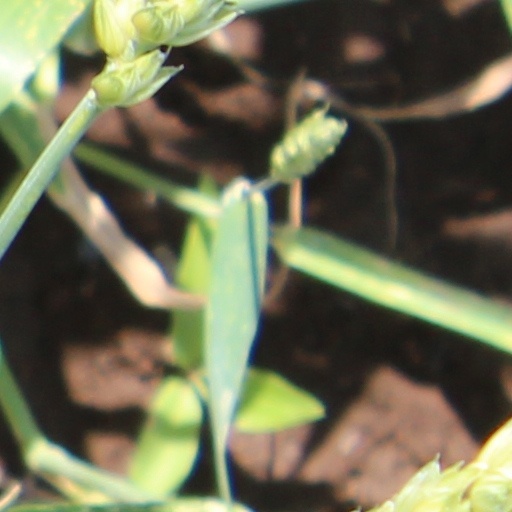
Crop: wheat